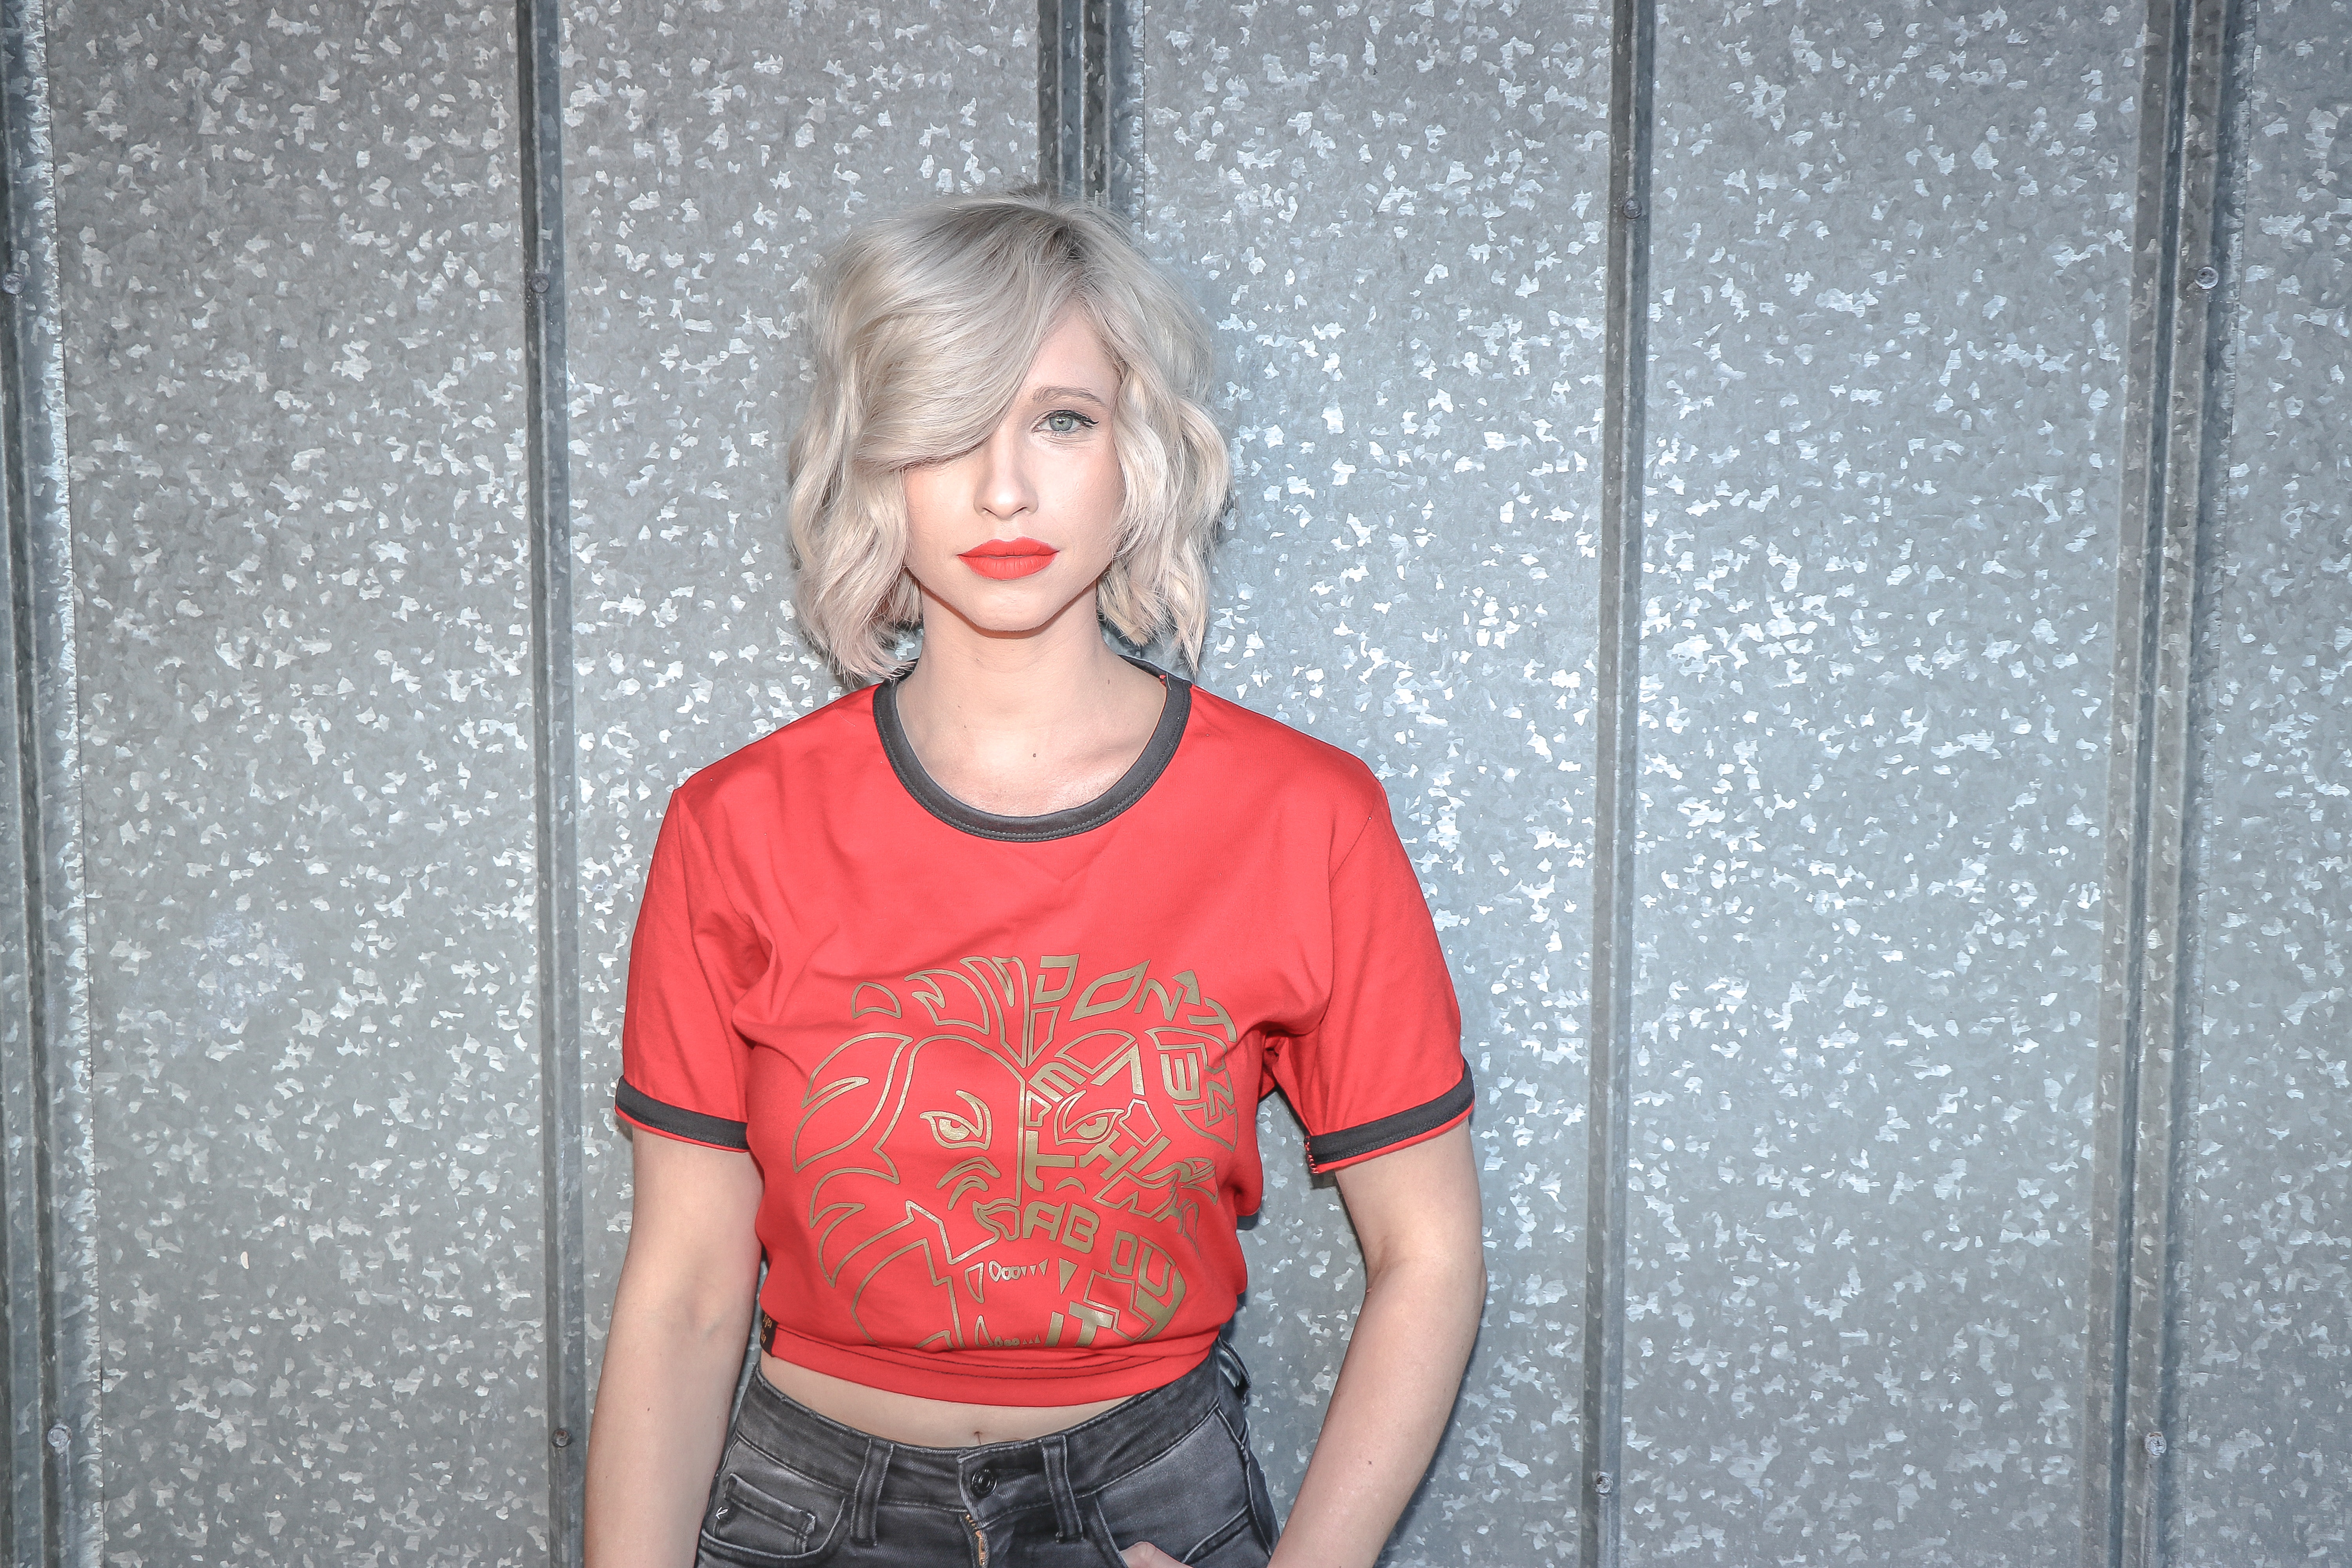
hair, red, t shirt, clothing, blond, shoulder, lip, top, fun, neck, jeans, smile, shirt, denim